Glossary of craps terms

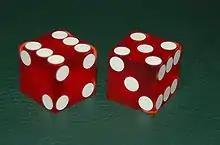
Craps dice

The following is a glossary of terms used in the dice game craps. Besides the terms listed here, there are many common and uncommon craps slang terms.